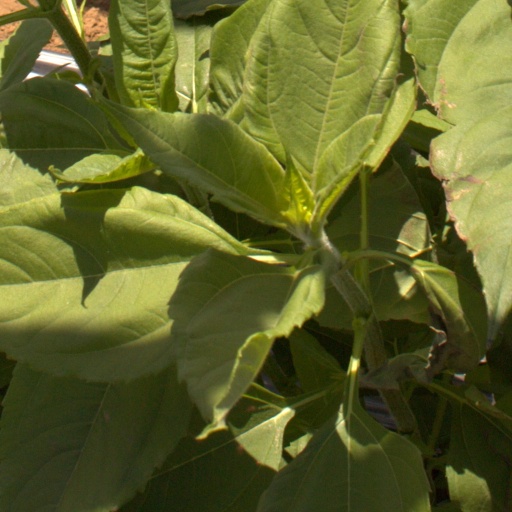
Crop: Jerusalem artichoke